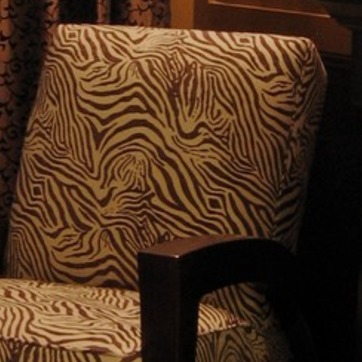
Material: fabric